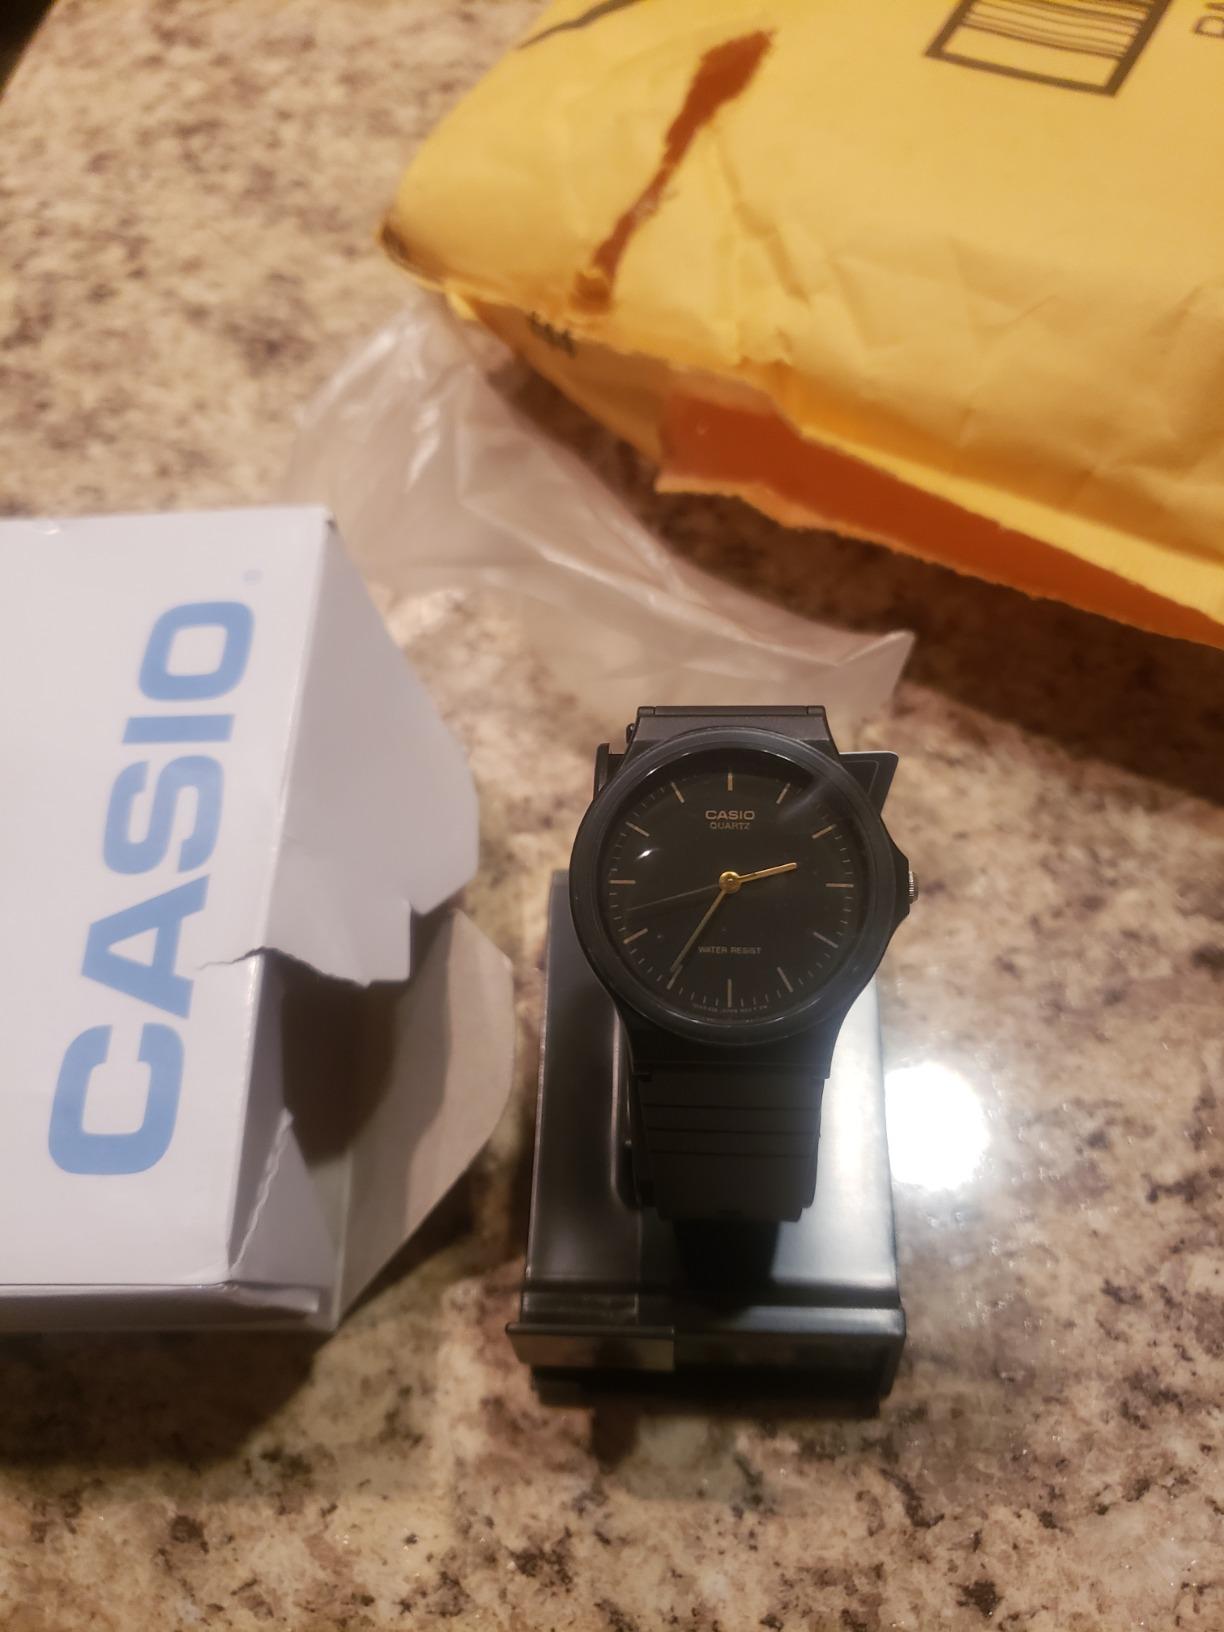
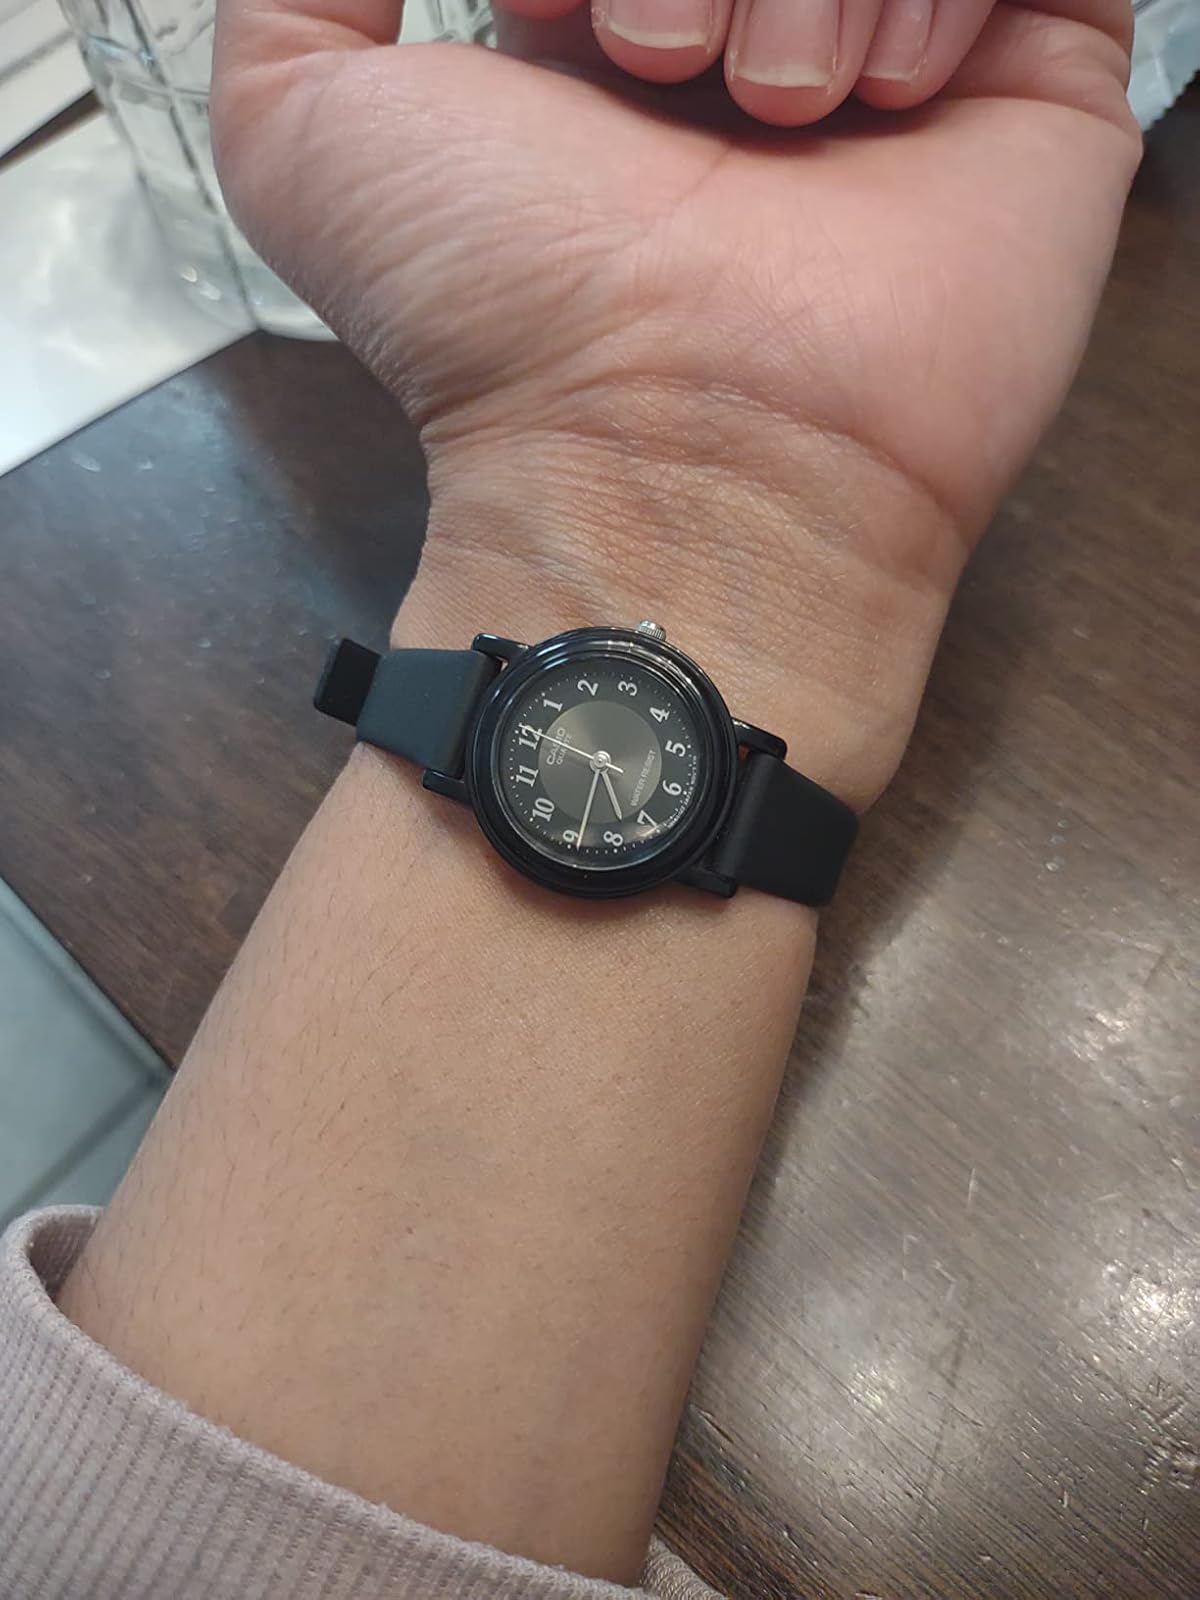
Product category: accessories_watch
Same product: no